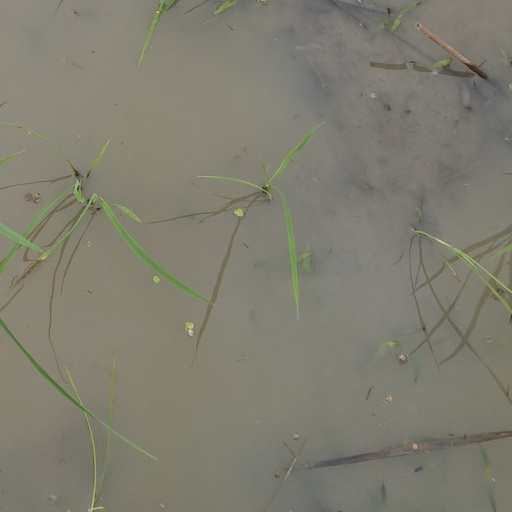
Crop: rice